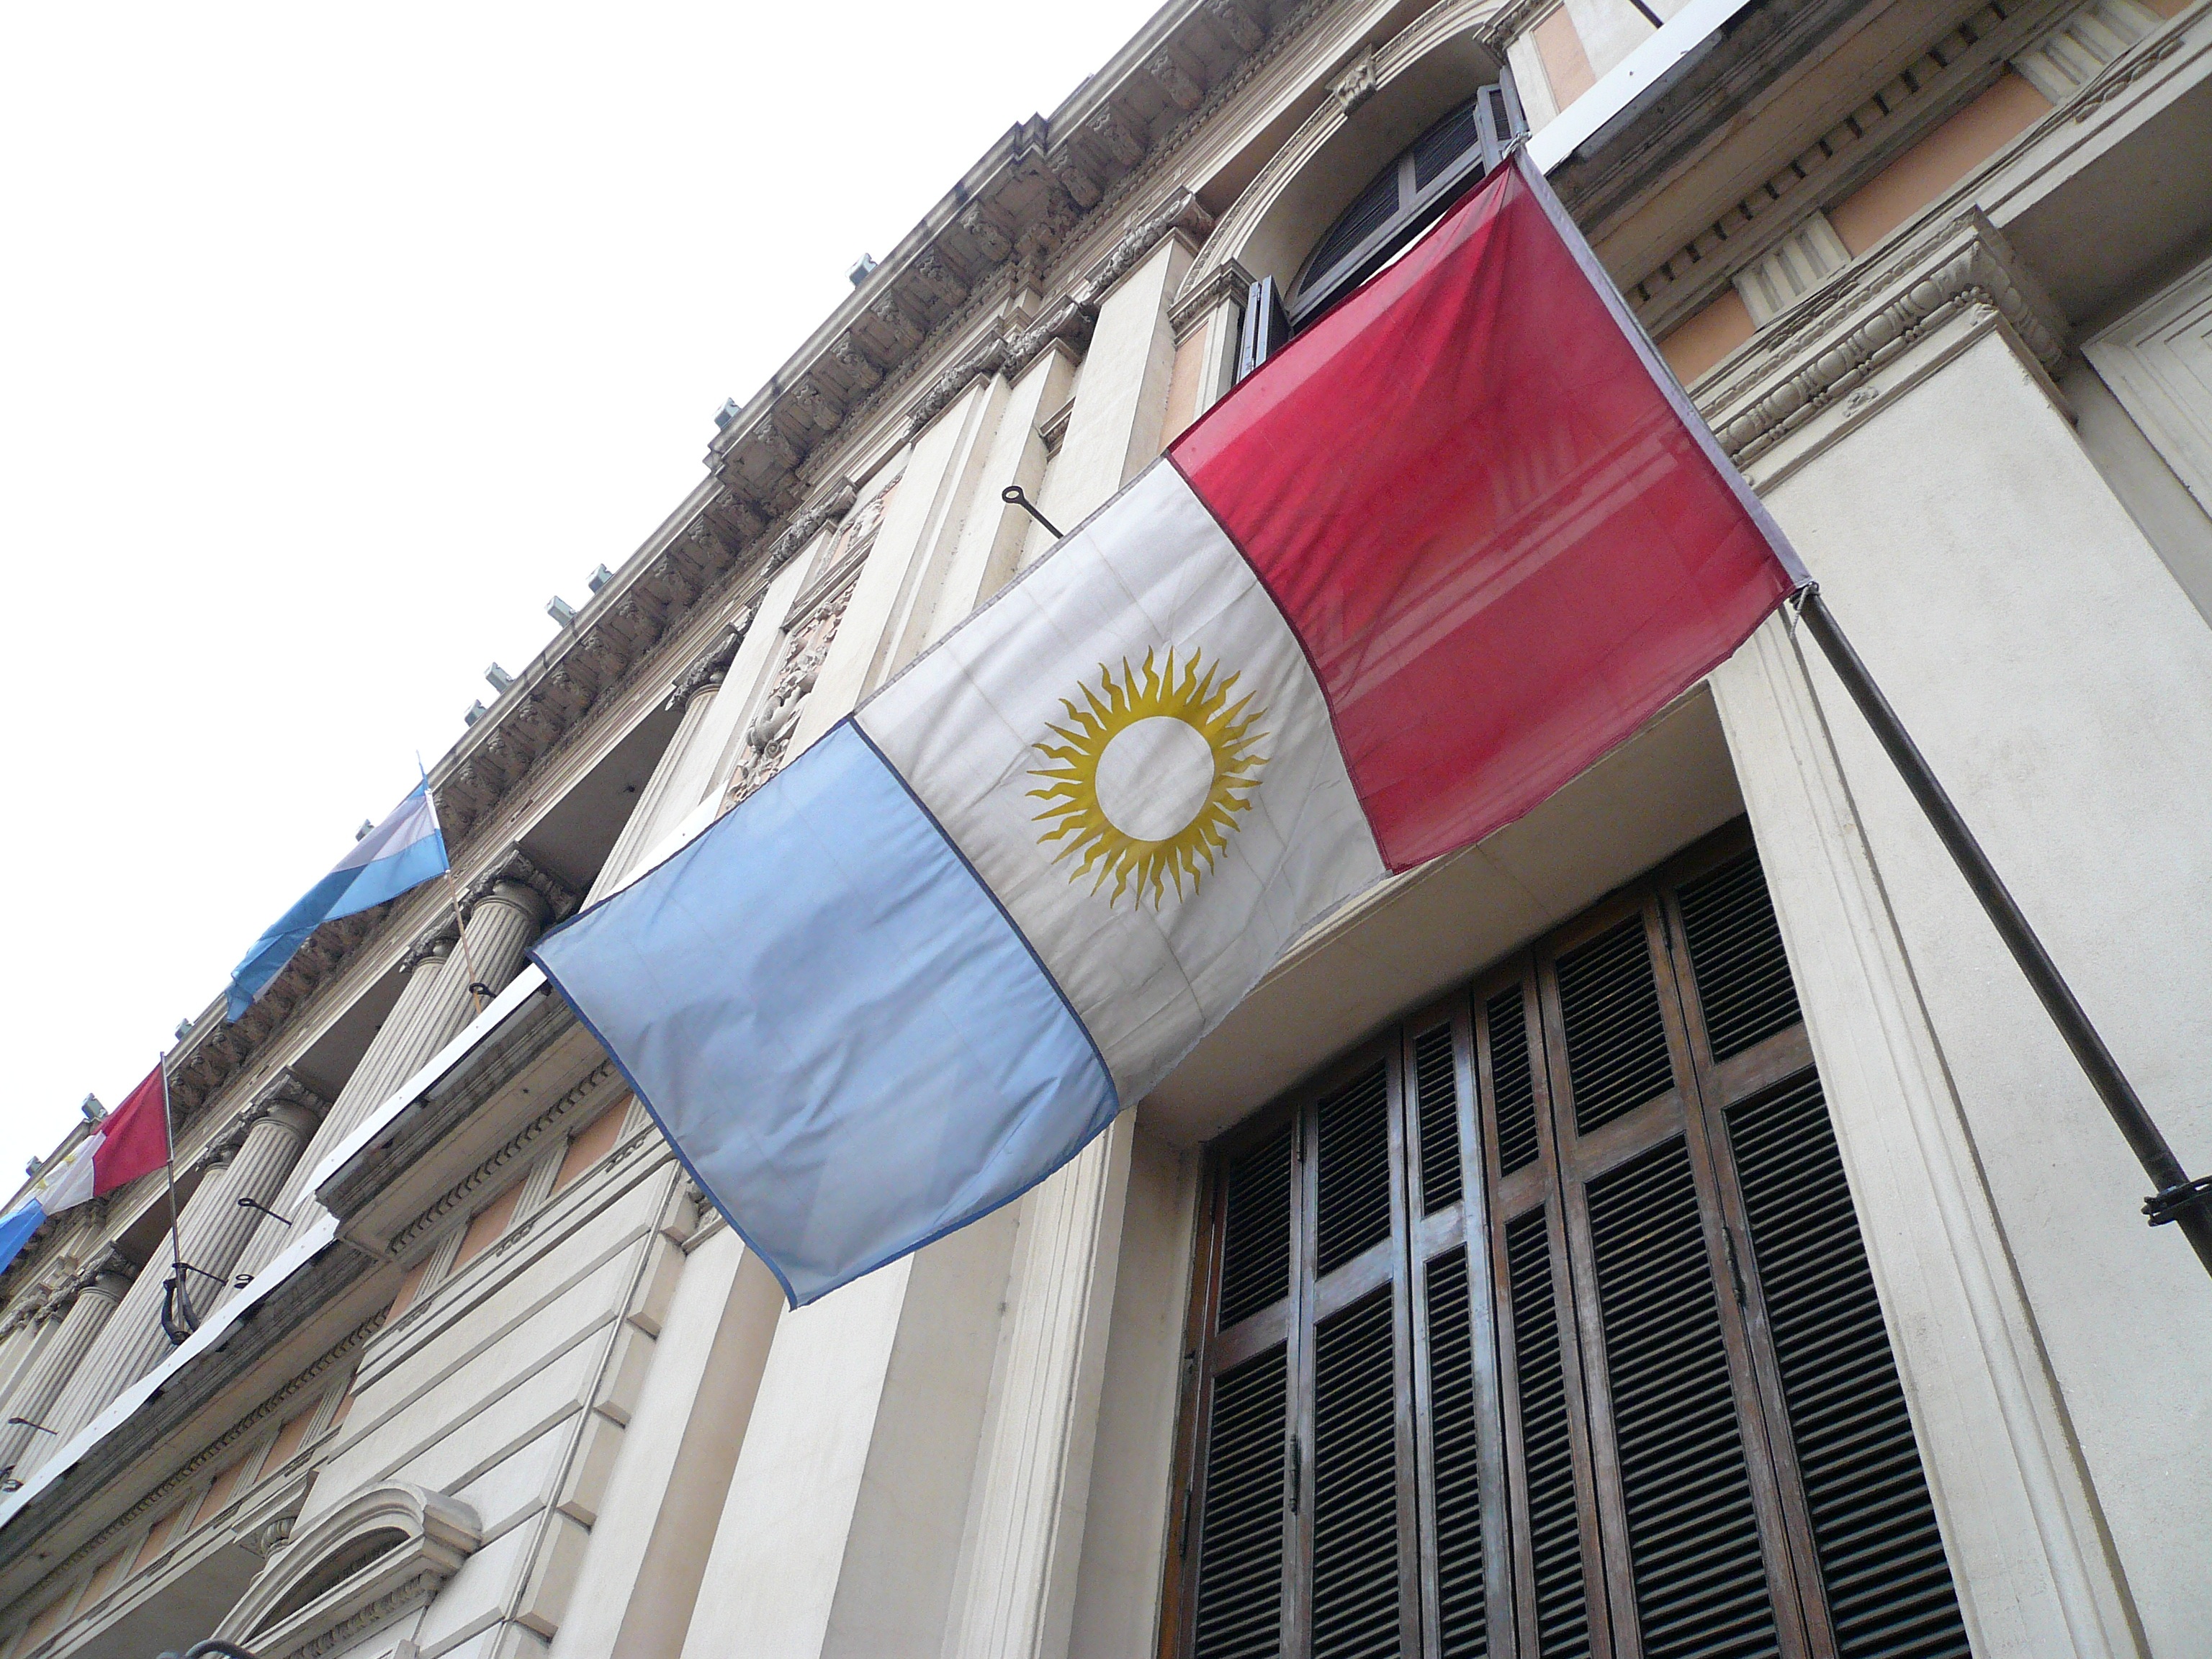
star, window, roof, advertising, country, red, color, banner, flag, america, facade, blue, yellow, national, stripes, south america, cordoba, free image, window covering